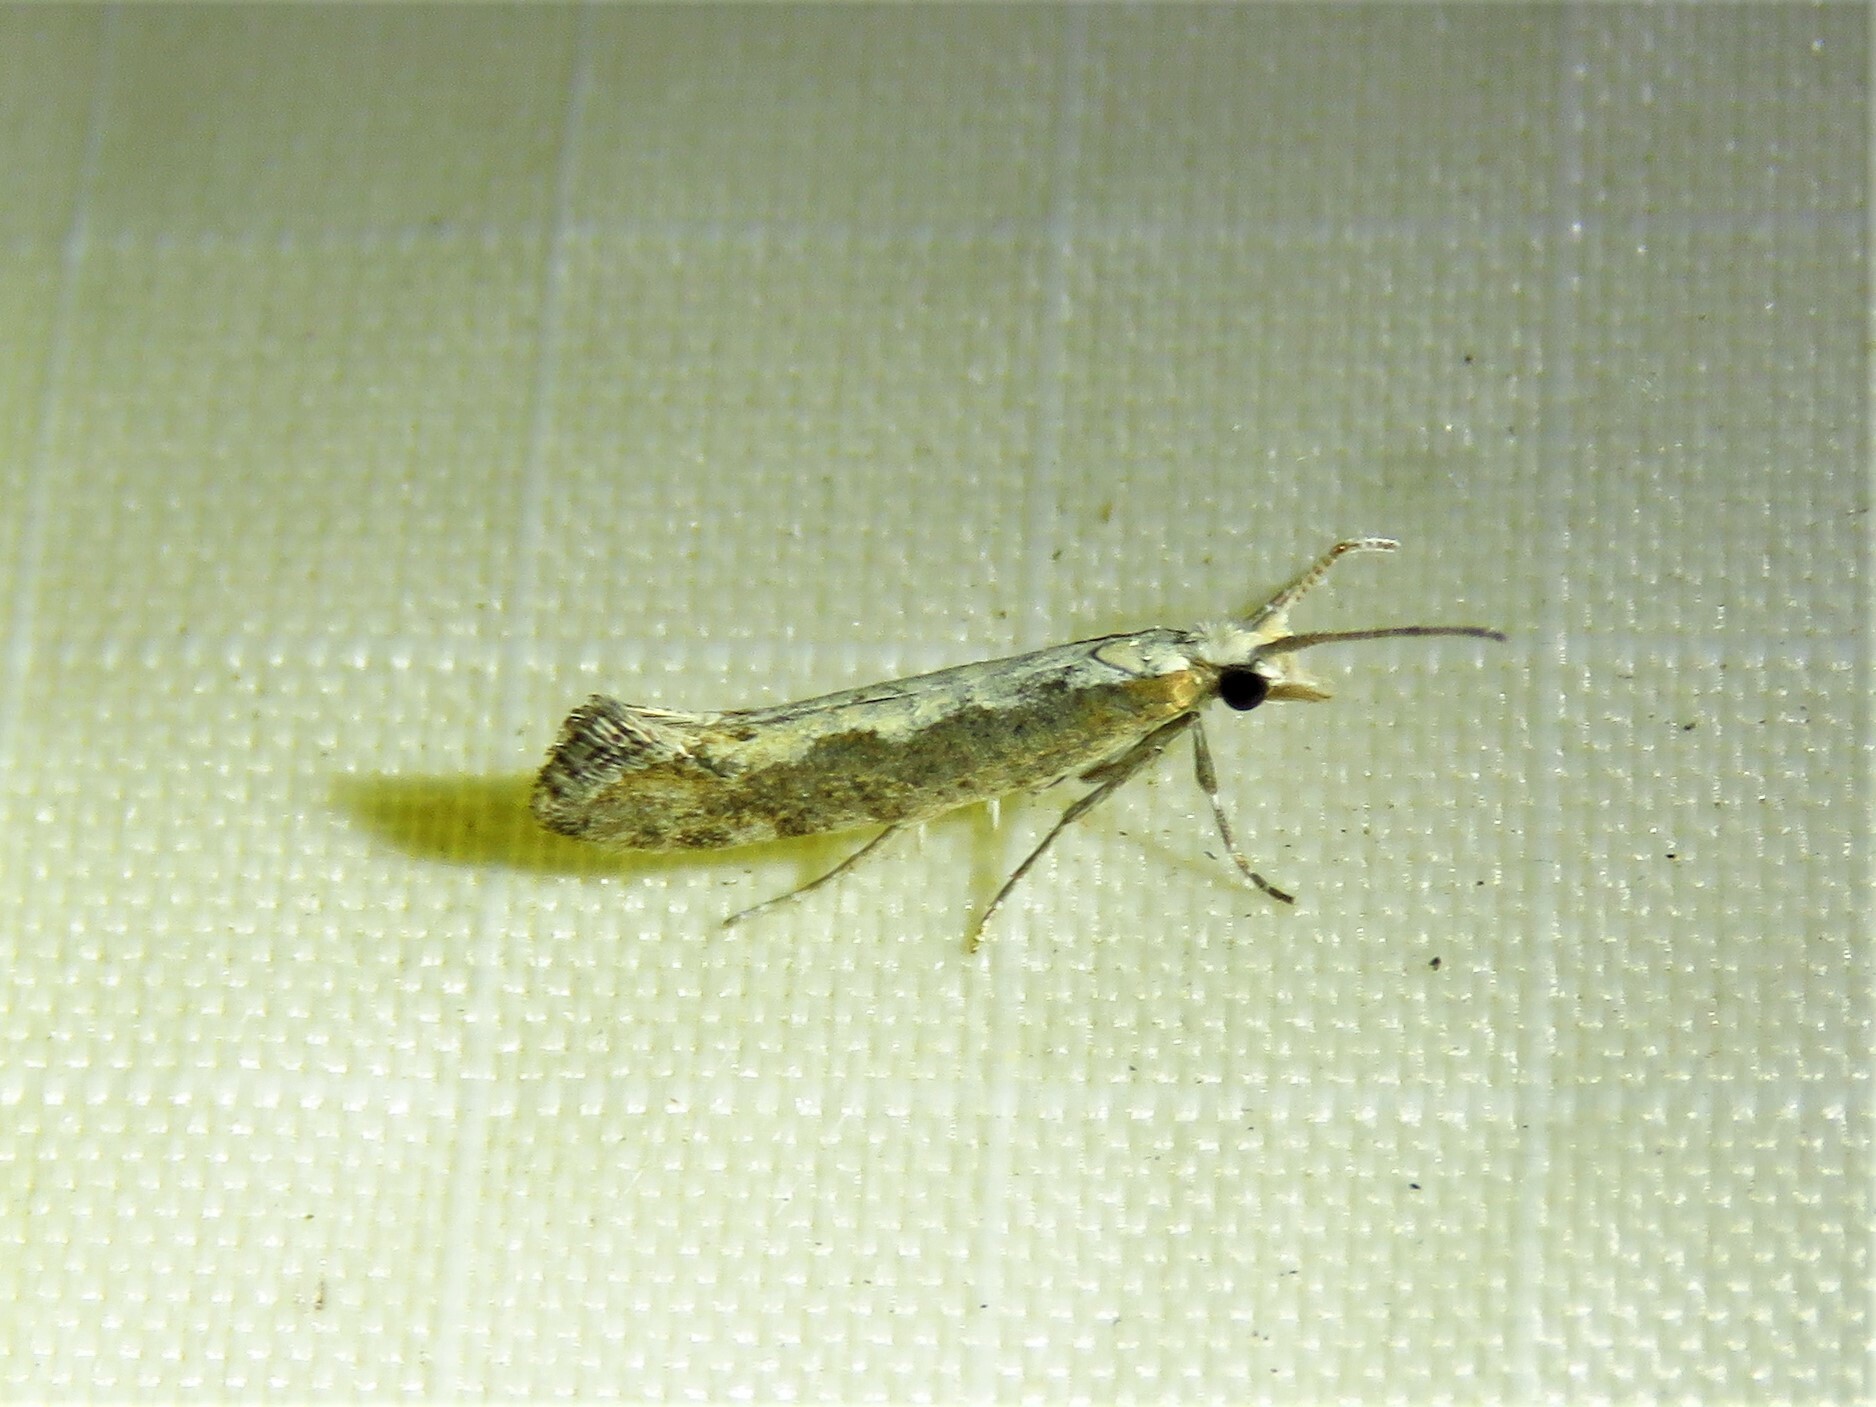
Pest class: diamondback_moth